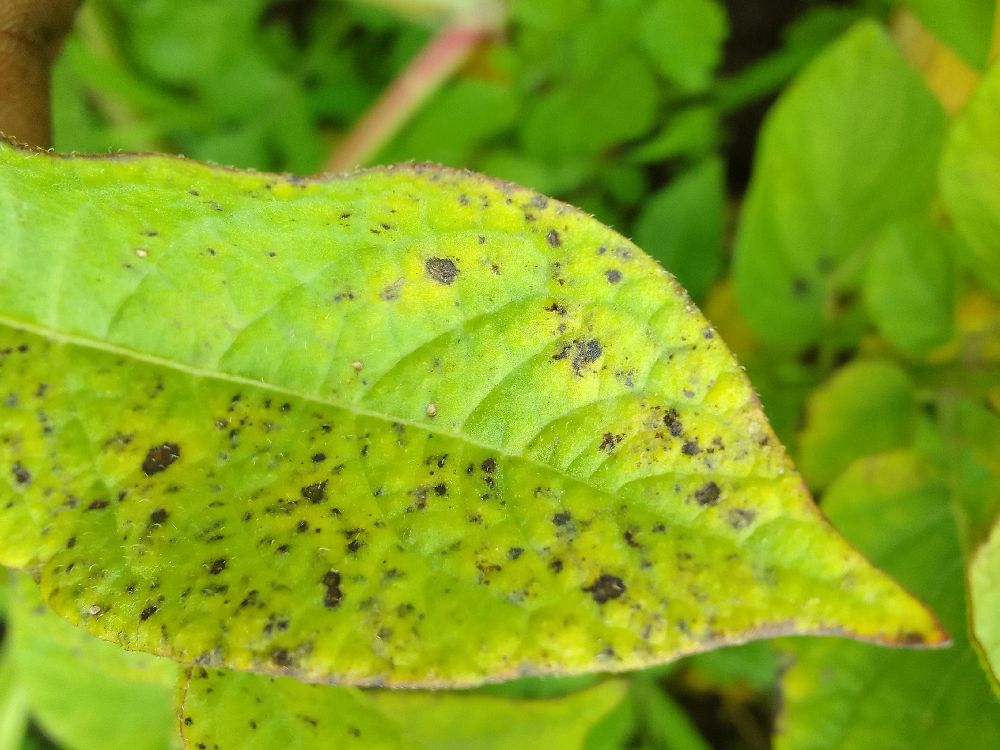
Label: Early blight